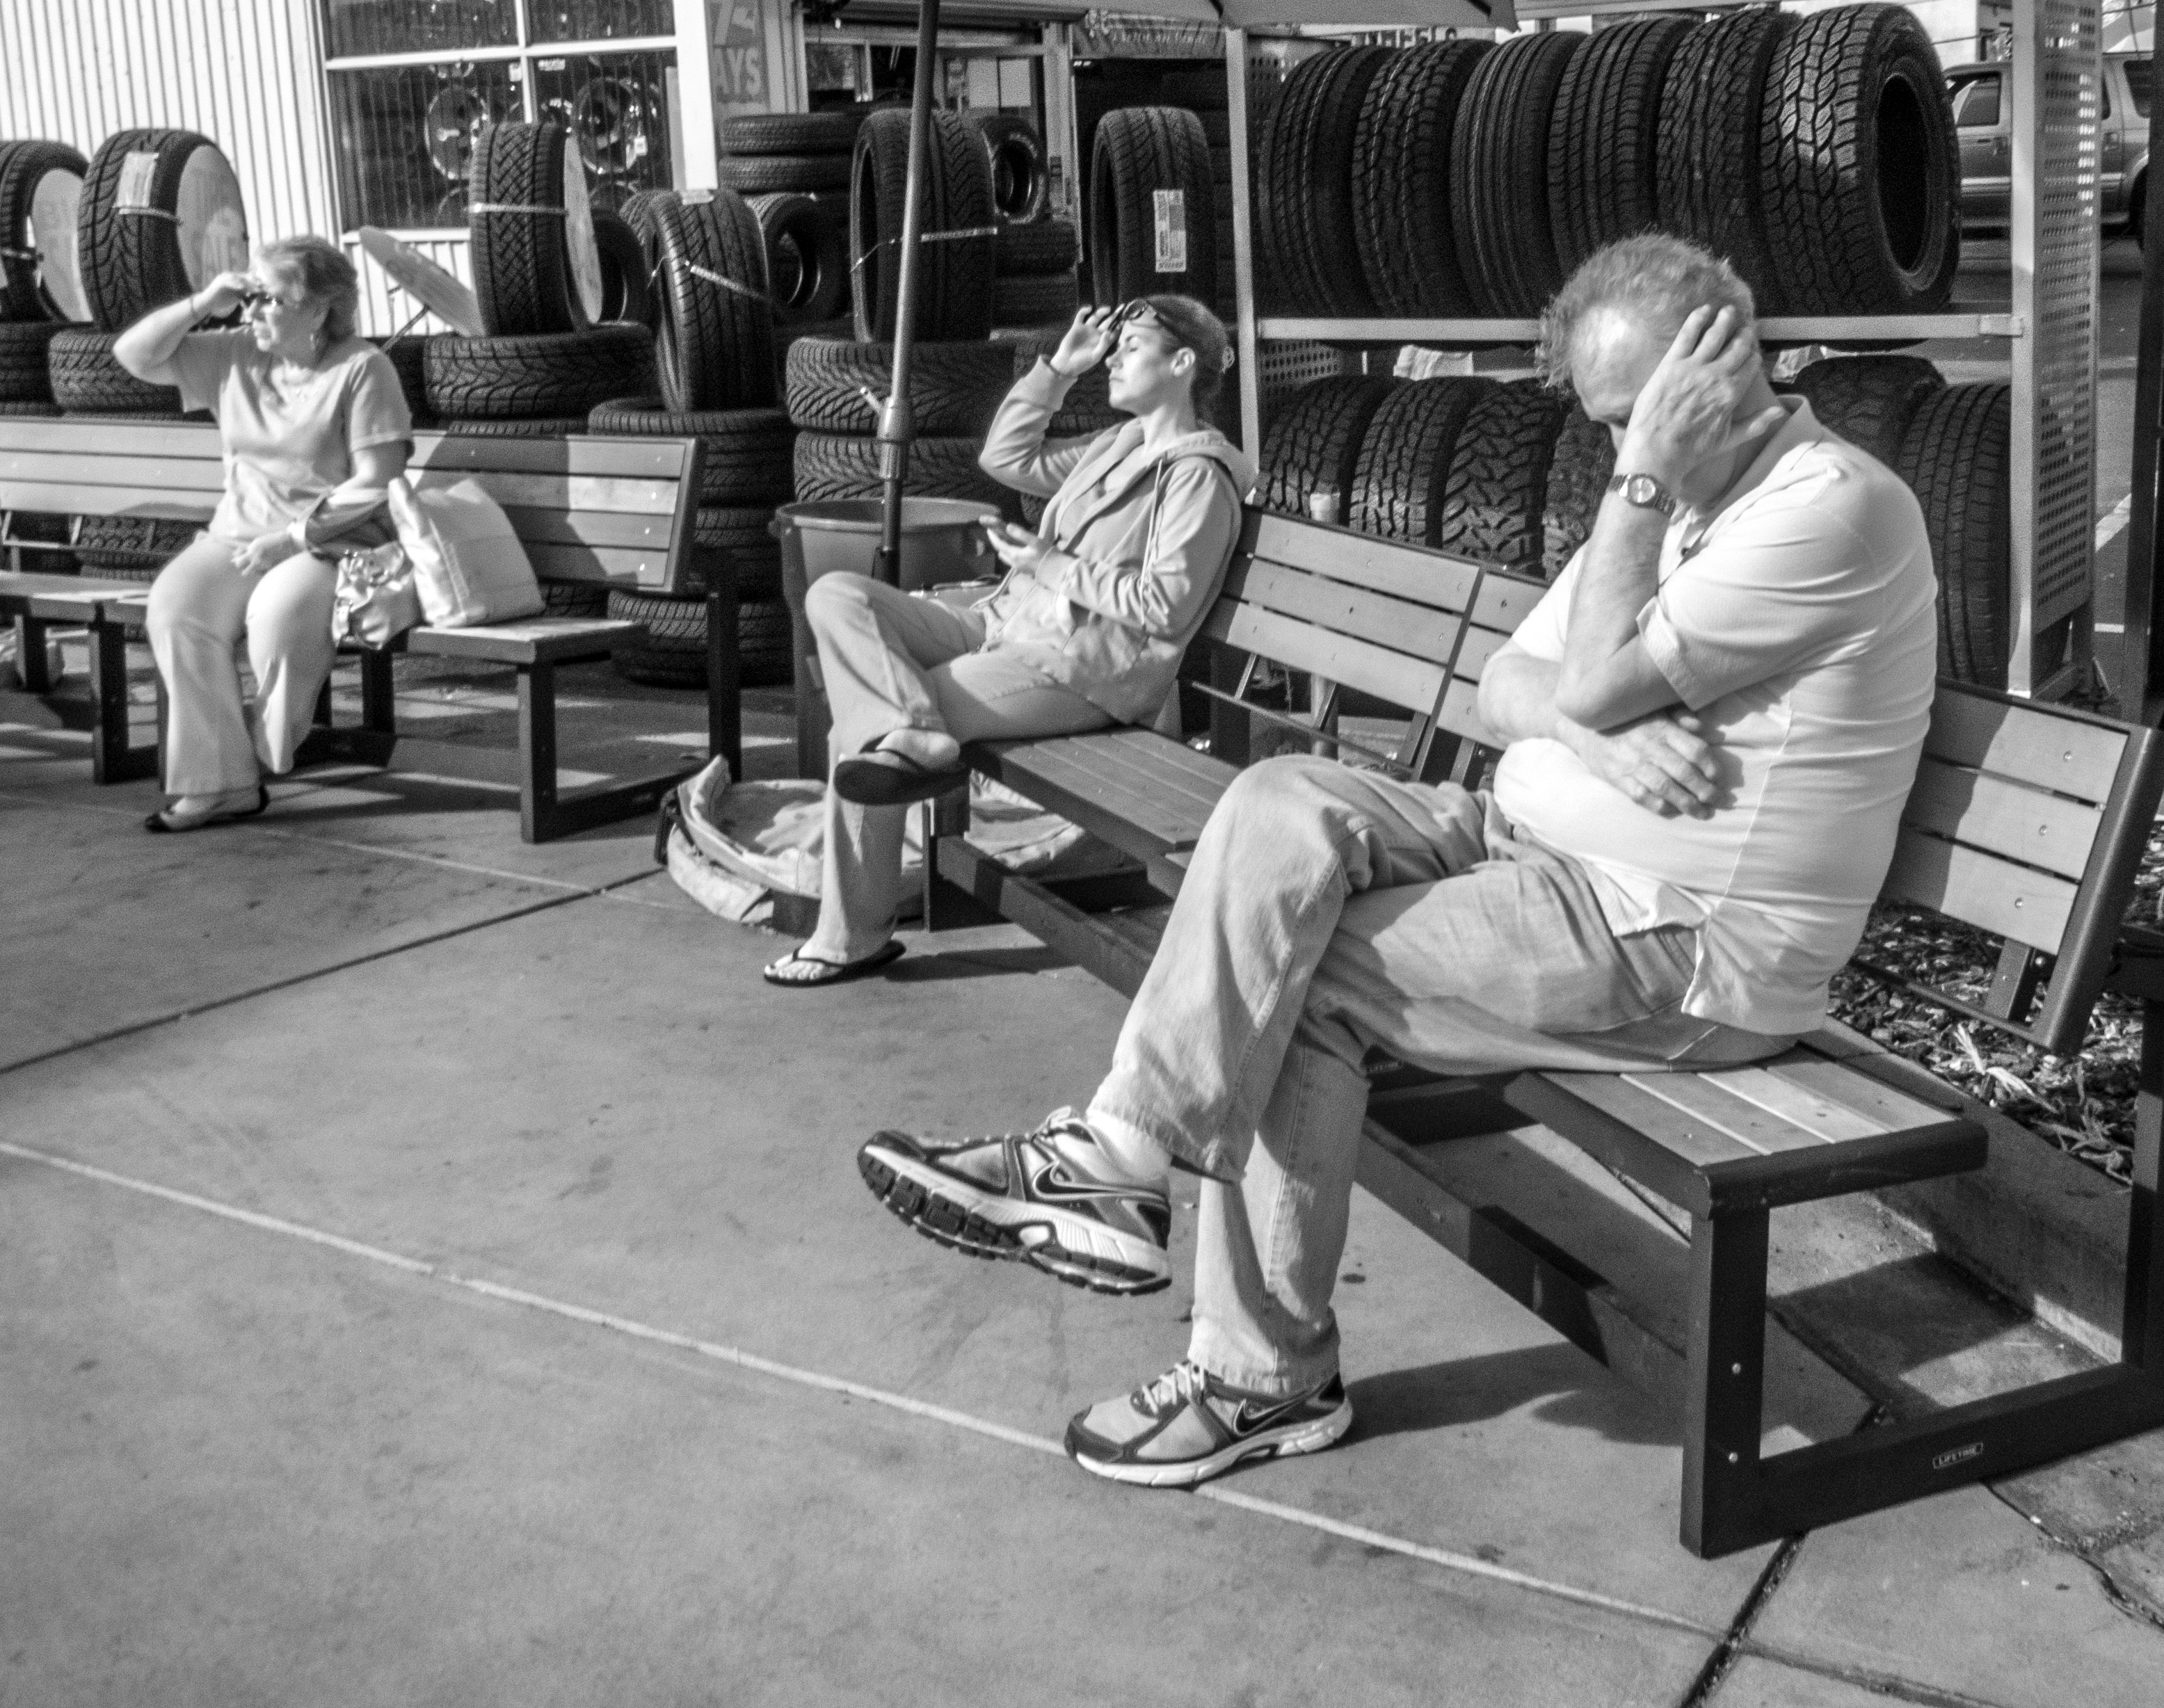
black and white, people, road, bench, street, waiting, sitting, room, monochrome, photograph, ir, sacramento, wattavenue, monochrome photography, human positions, physical fitness